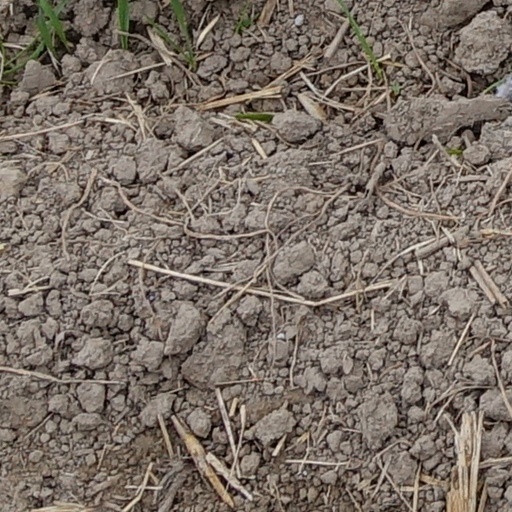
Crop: wheat